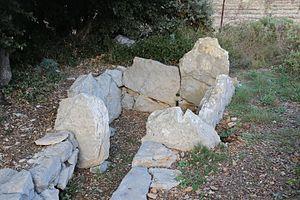
Frontignan (Hérault) - dolmen (détail)